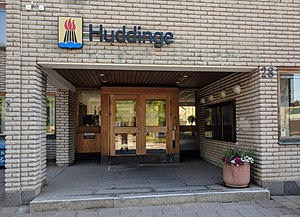
Huddinge kommun
Huddinge kommune ligger i det svenske Stockholms län i Södermanland.